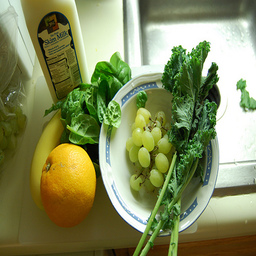
Label: Orange